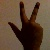
The image shows a hand gesture representing the number 3 in Indian Sign Language.